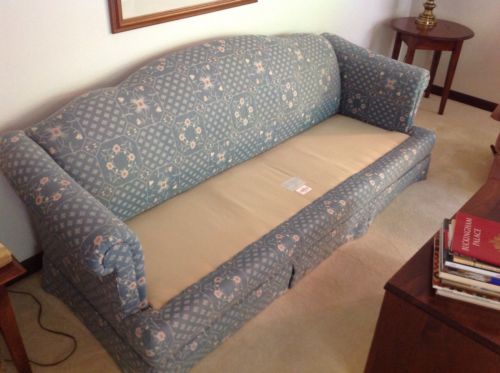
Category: sofa